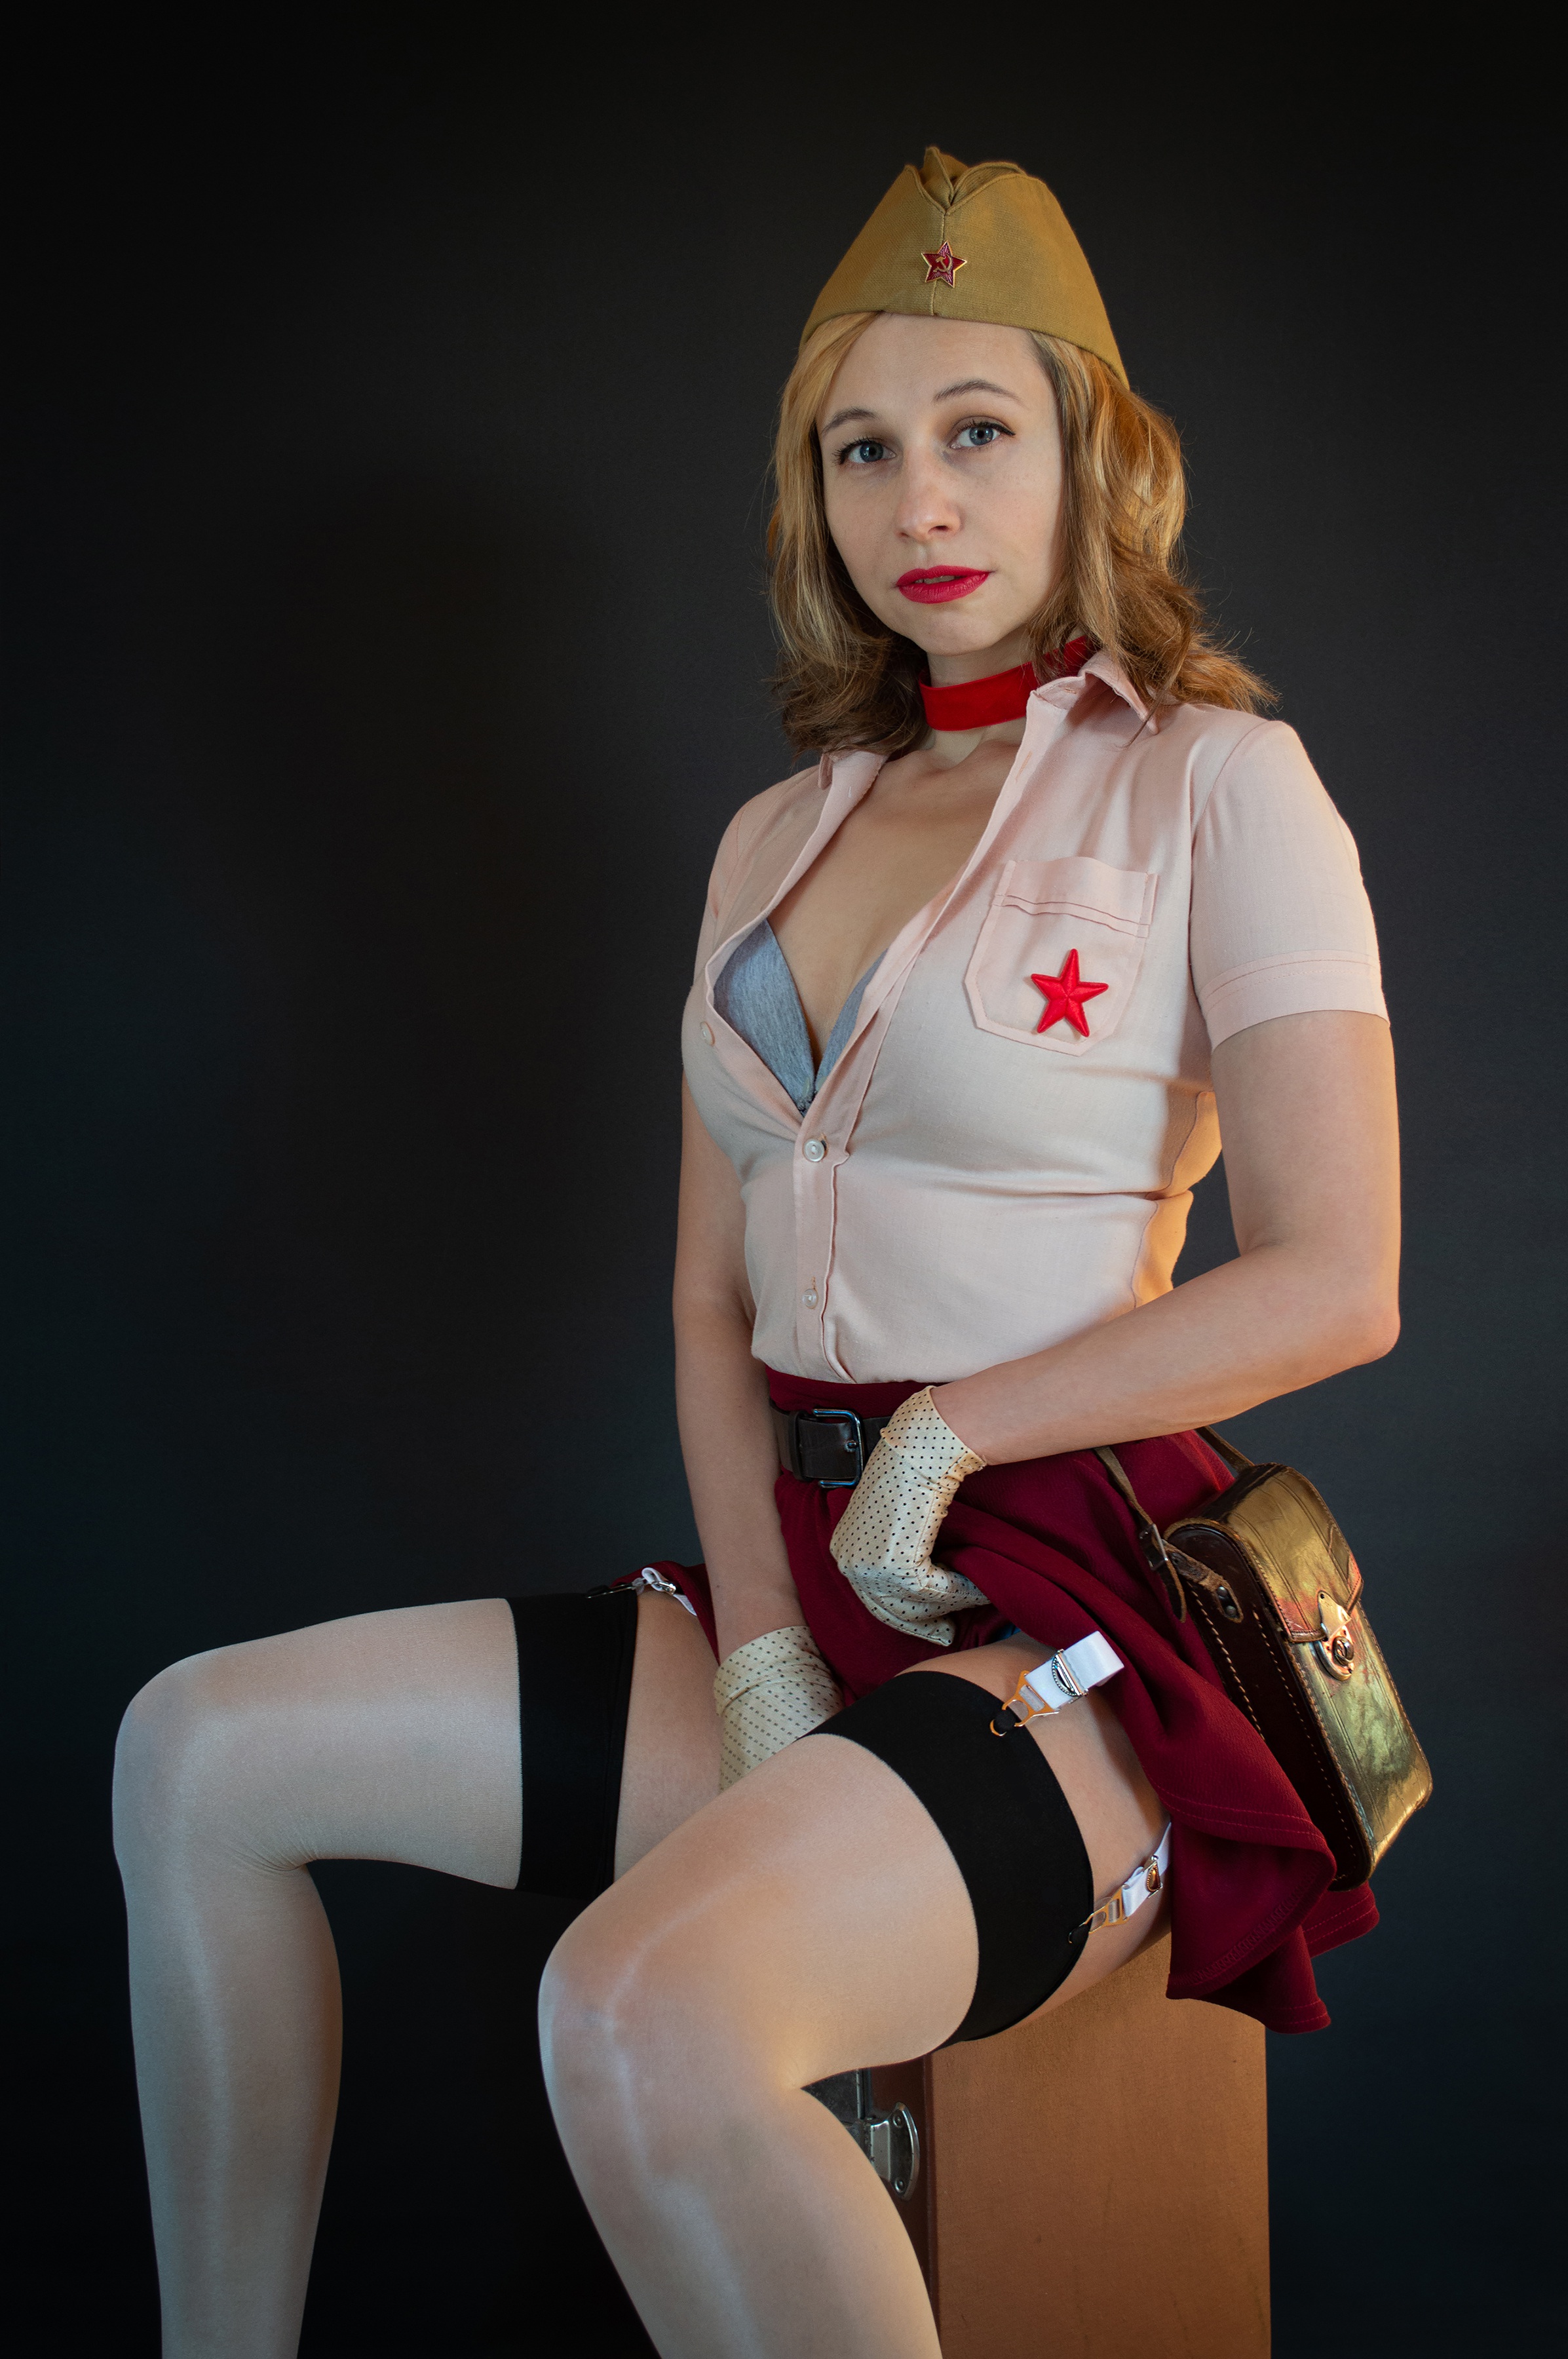
halloween, face, shoulder, leg, neck, human body, knee, waist, thigh, fashion design, trunk, chest, cap, belt, abdomen, spandex, long hair, fashion model, human leg, uniform, glove, gravure idol, blond, navel, brown hair, elbow, electric blue, stocking, sitting, sportswear, carmine, jewellery, flesh, sun hat, fetish model, lingerie, costume, photo shoot, japanese idol, undergarment, model